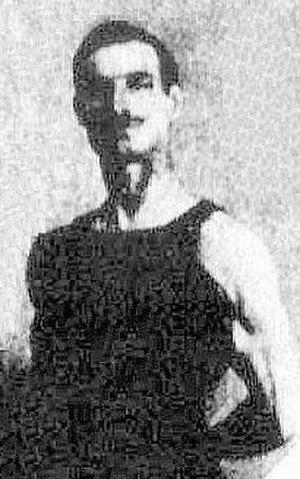
Antoine Costa vers 1910.
Antoine Costa, né le 23 octobre 1884 à Sidi Bel Abbès, est un gymnaste artistique français d'ascendance espagnole.